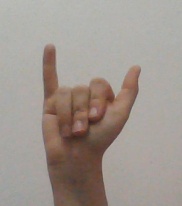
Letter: ya